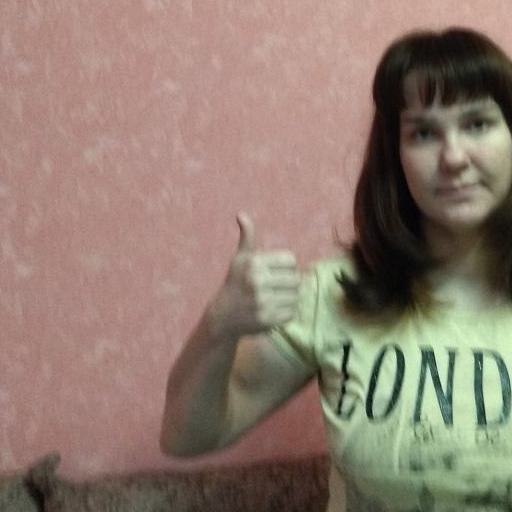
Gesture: like